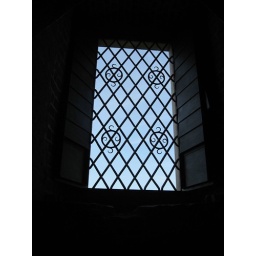
Cool window in Wawel Cathedral's bell tower